Nakhon Ratchasima province

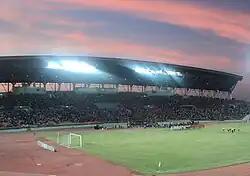
Fans watch a Nakhon Ratchasima F.C. match in 2011

Nakhon Ratchasima F.C. play in Thai League 1 top tier of Thailand football league. Despite the city of Korat having a population in excess of 400,000 and Nakhon Ratchasima province having a population in excess of 2.5 million, Nakhon Ratchasima F.C. struggled to attract more than 400 for most home games throughout their history, the club play in the 80th Birthday Stadium.